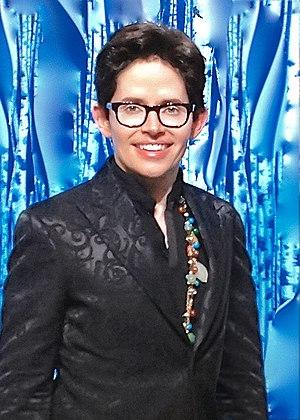
Taro Gold à l'ouverture d'Art Basel Hong Kong 2013 日本語: アートバーゼル香港2013のオープニングでのTaro Gold
Craig Taro Gold, connu sous le nom de Taro Gold, est un interprète, artiste, auteur-compositeur et entrepreneur américain. Il est l’auteur de plusieurs livres à succès du New York Times, notamment Open Your Mind, Open Your Life et Living Wabi Sabi. Il est le co-auteur avec Tina Turner et Regula Curti de la publication d’Atria Books Happiness Becomes You: A Guide to Changing Your Life for Good. Il est également le co-fondateur de plusieurs sociétés technologiques, notamment eVoice, Teleo et d’autres entreprises commerciales.